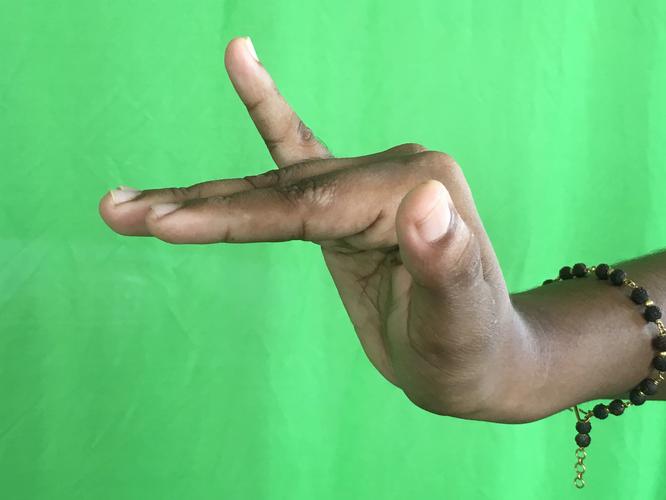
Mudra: Mrigasirsha
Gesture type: single_hand